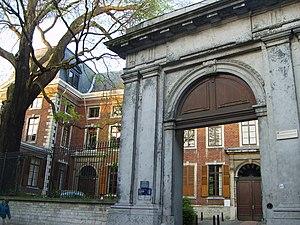
Collège d'Arras à Louvain (Belgique).